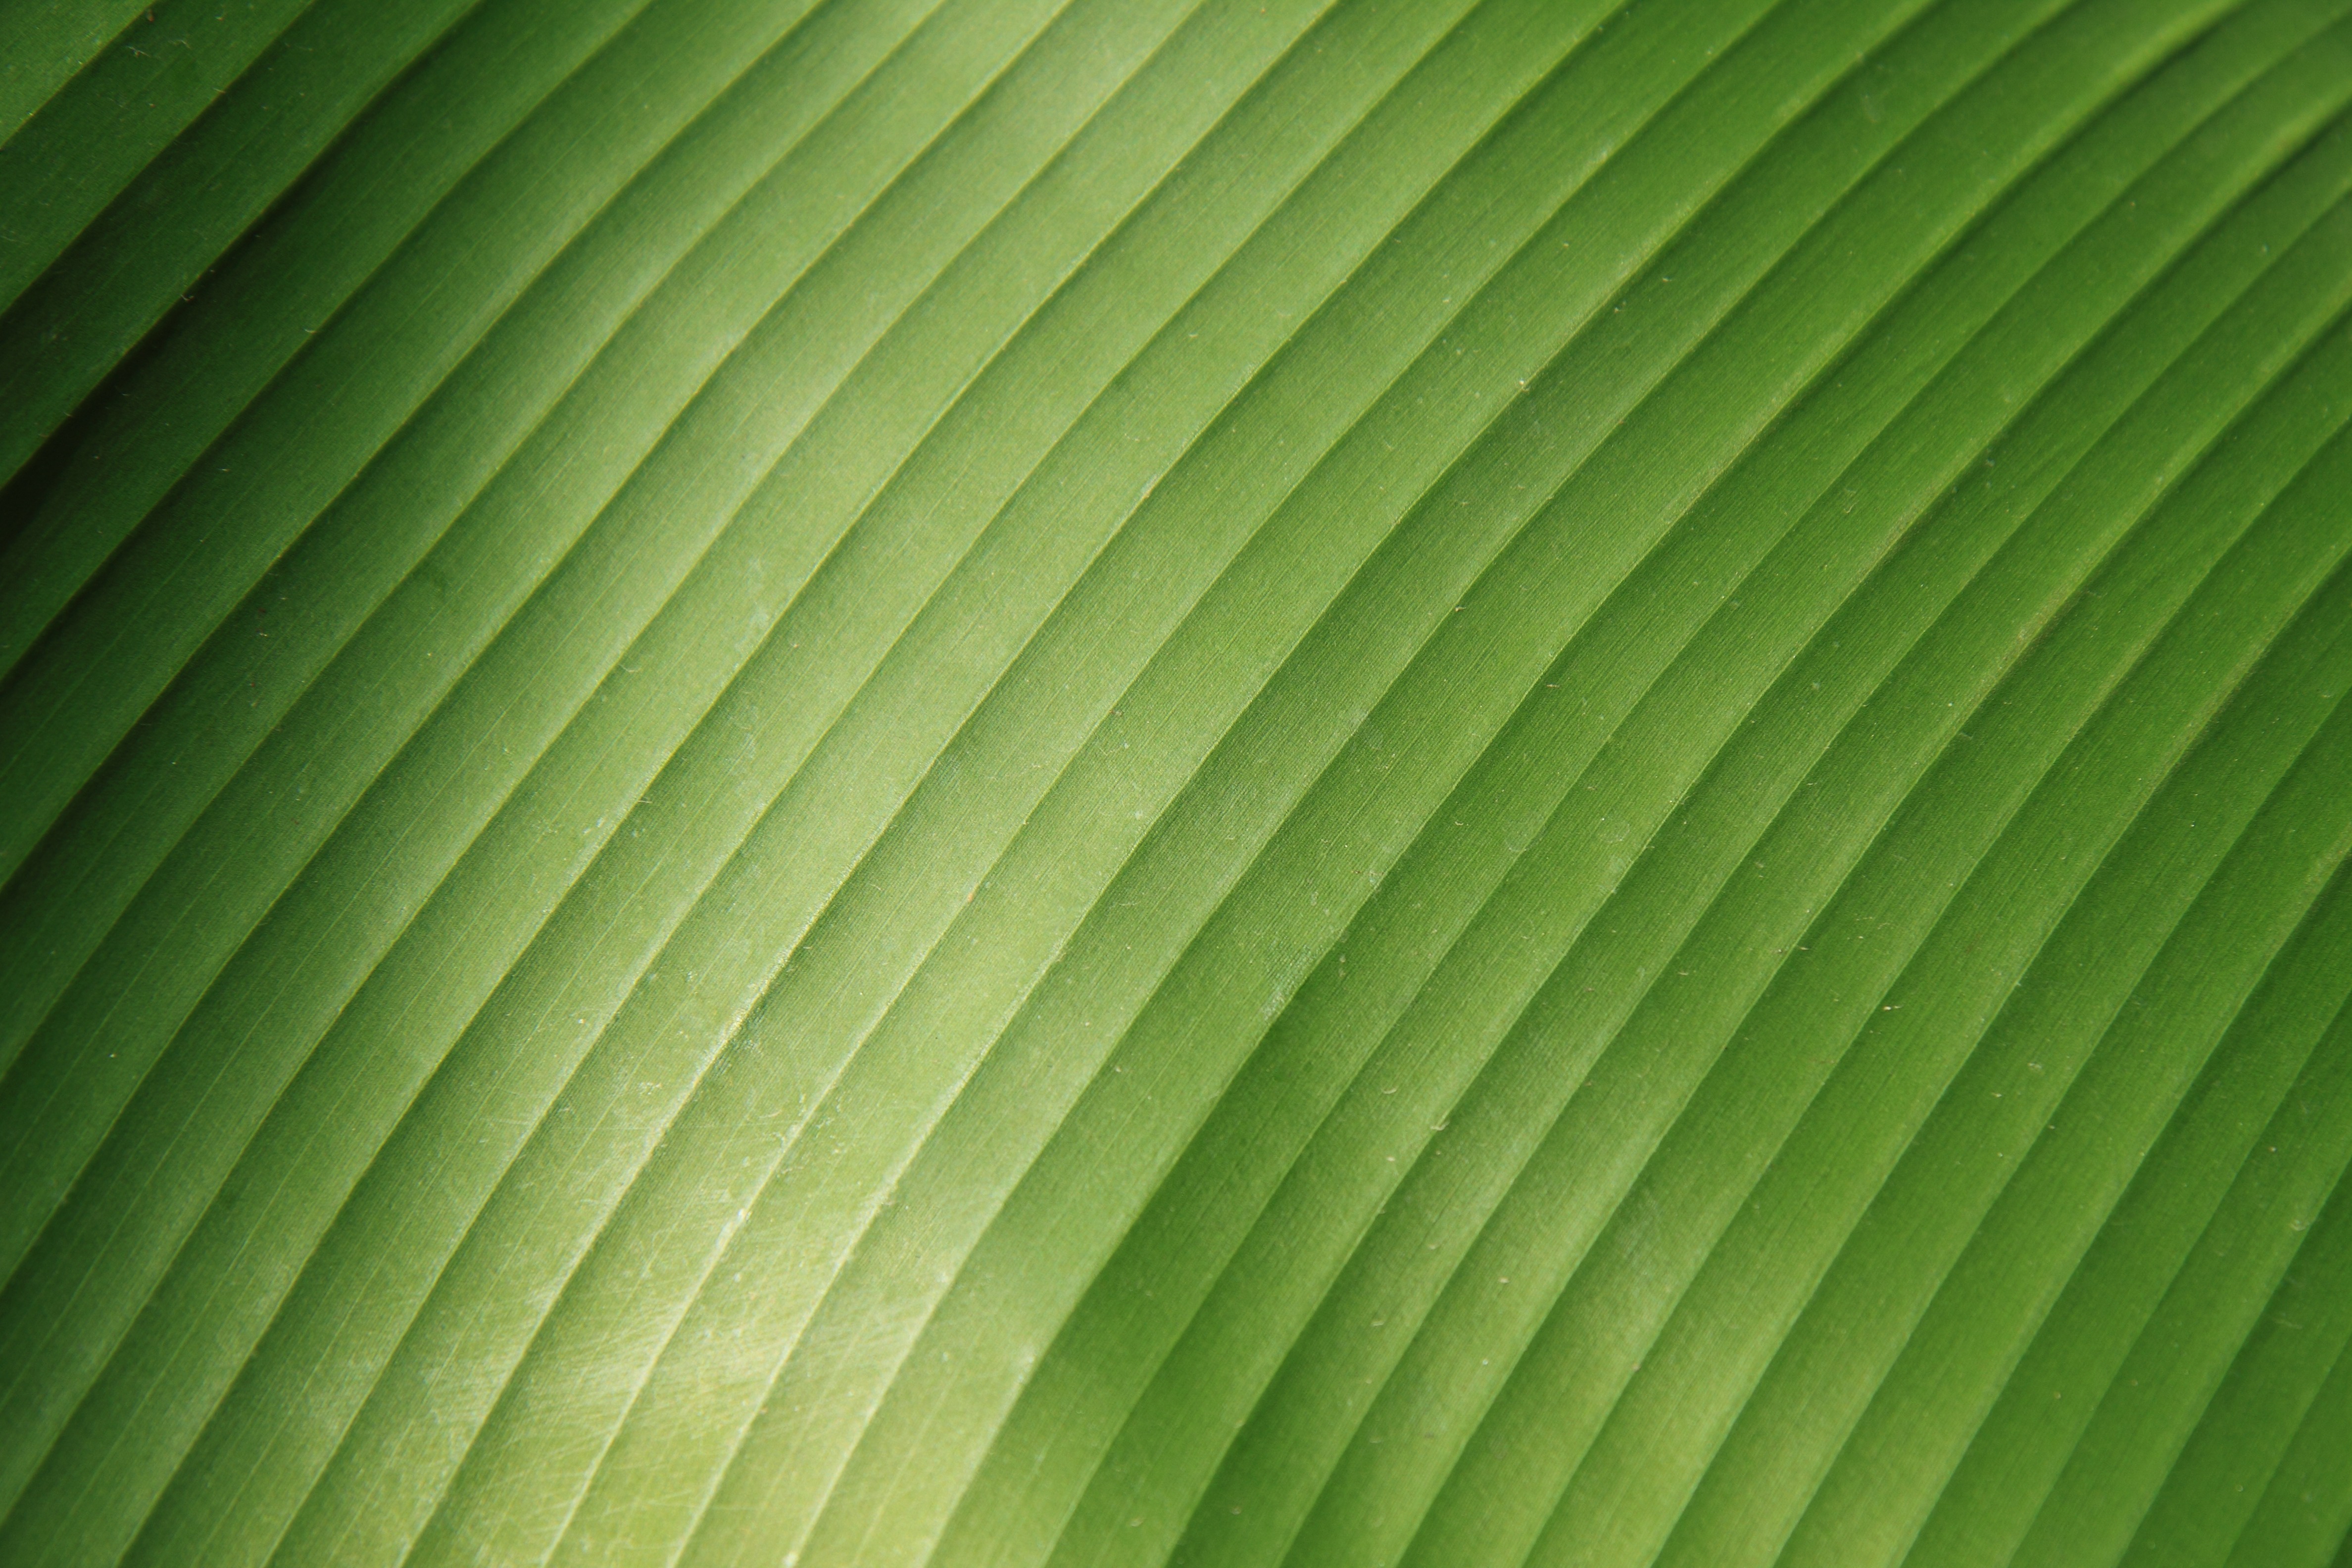
tree, nature, grass, abstract, plant, sunlight, texture, leaf, flower, pattern, line, green, jungle, tropical, macro, fresh, botany, yellow, banana, flora, circle, close up, background, banana leaf, detail, shape, macro photography, plant stem, arecales